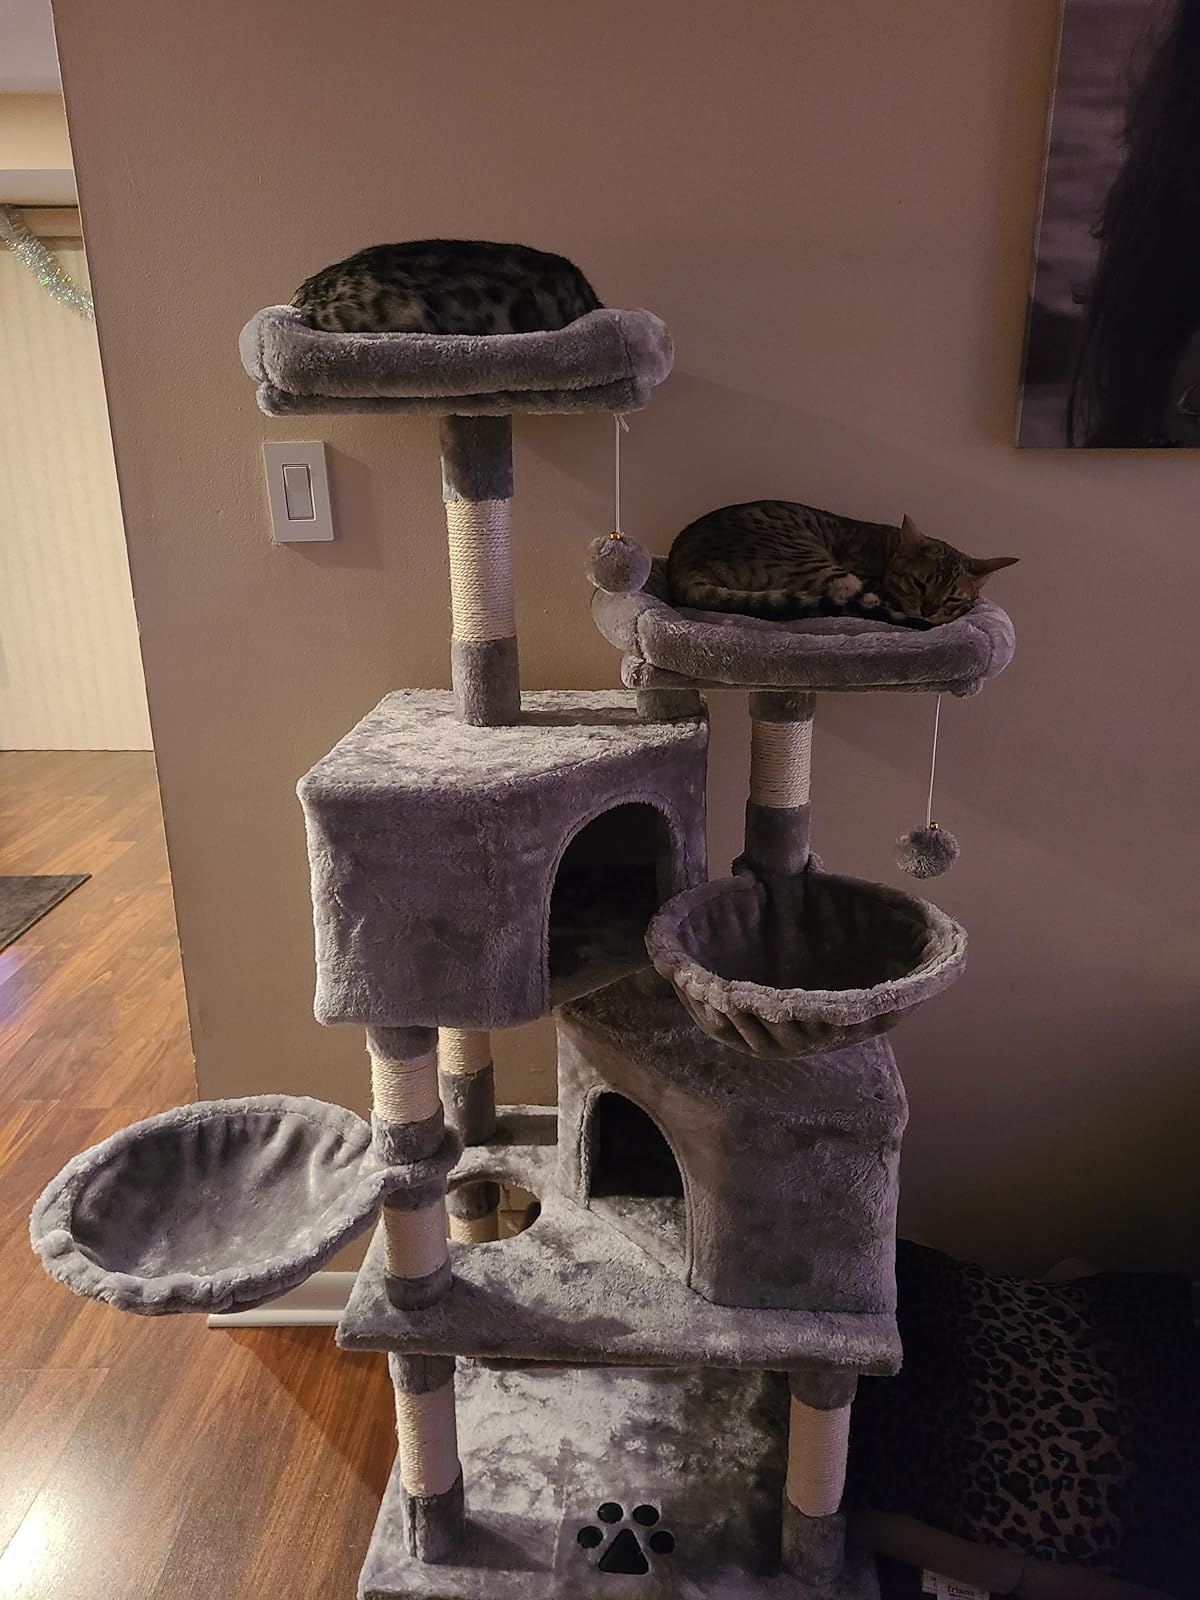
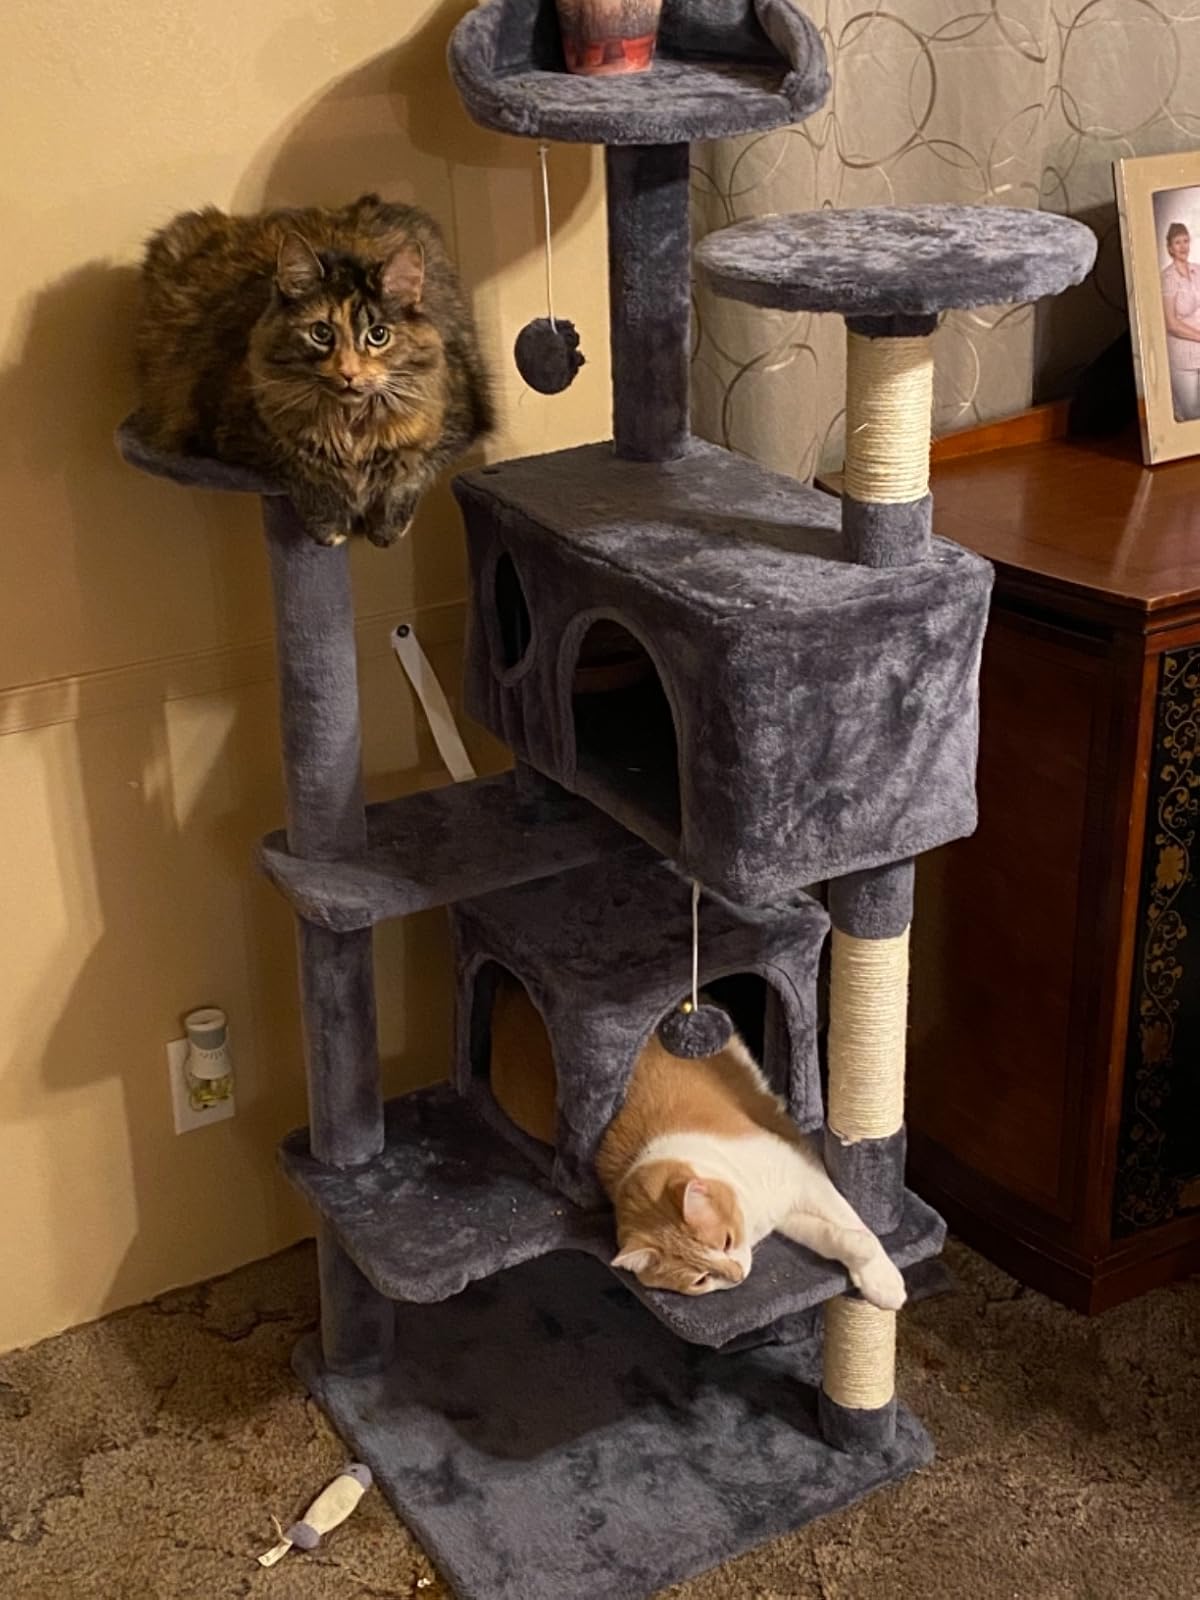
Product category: items_cat tree
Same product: no